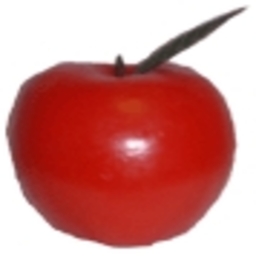
Label: Apple